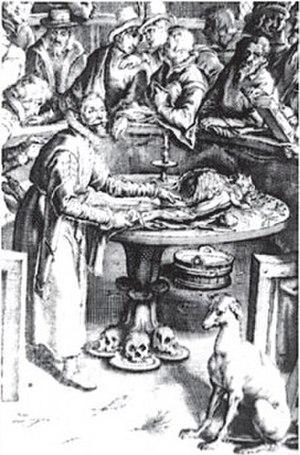
Pour l'histoire de l'anatomie, un théâtre anatomique est un édifice spécialisé où l'on procédait à des dissections anatomiques en public durant les Temps modernes et au début de l'Époque contemporaine en Occident.
Giulio Cesare Aranzio : De humano foetu libellus.